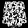
Label: Shirt